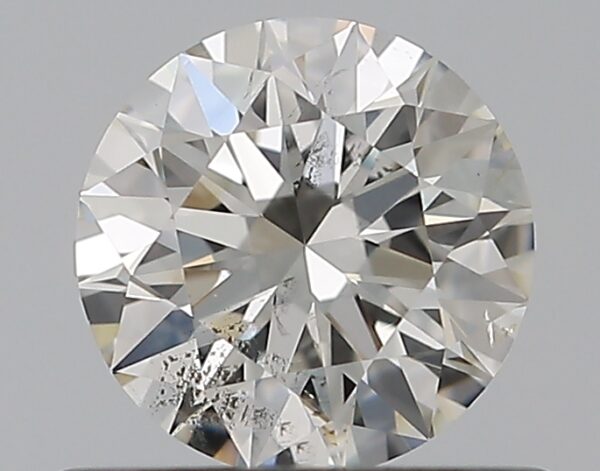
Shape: round
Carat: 0.5
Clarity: SI2
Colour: H
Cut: EX
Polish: EX
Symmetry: EX
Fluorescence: N
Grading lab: GIA
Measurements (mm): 5.1 x 5.13 x 3.15